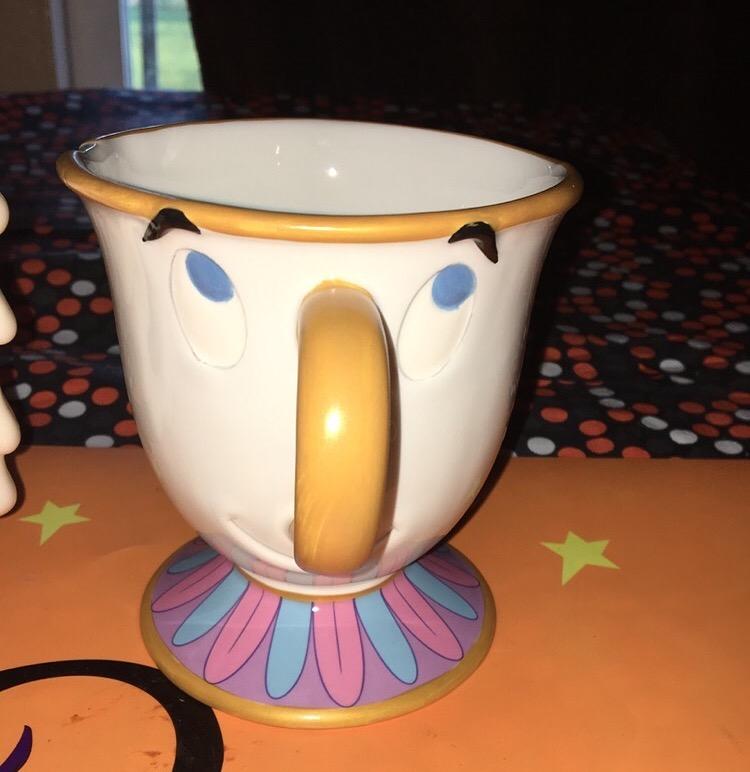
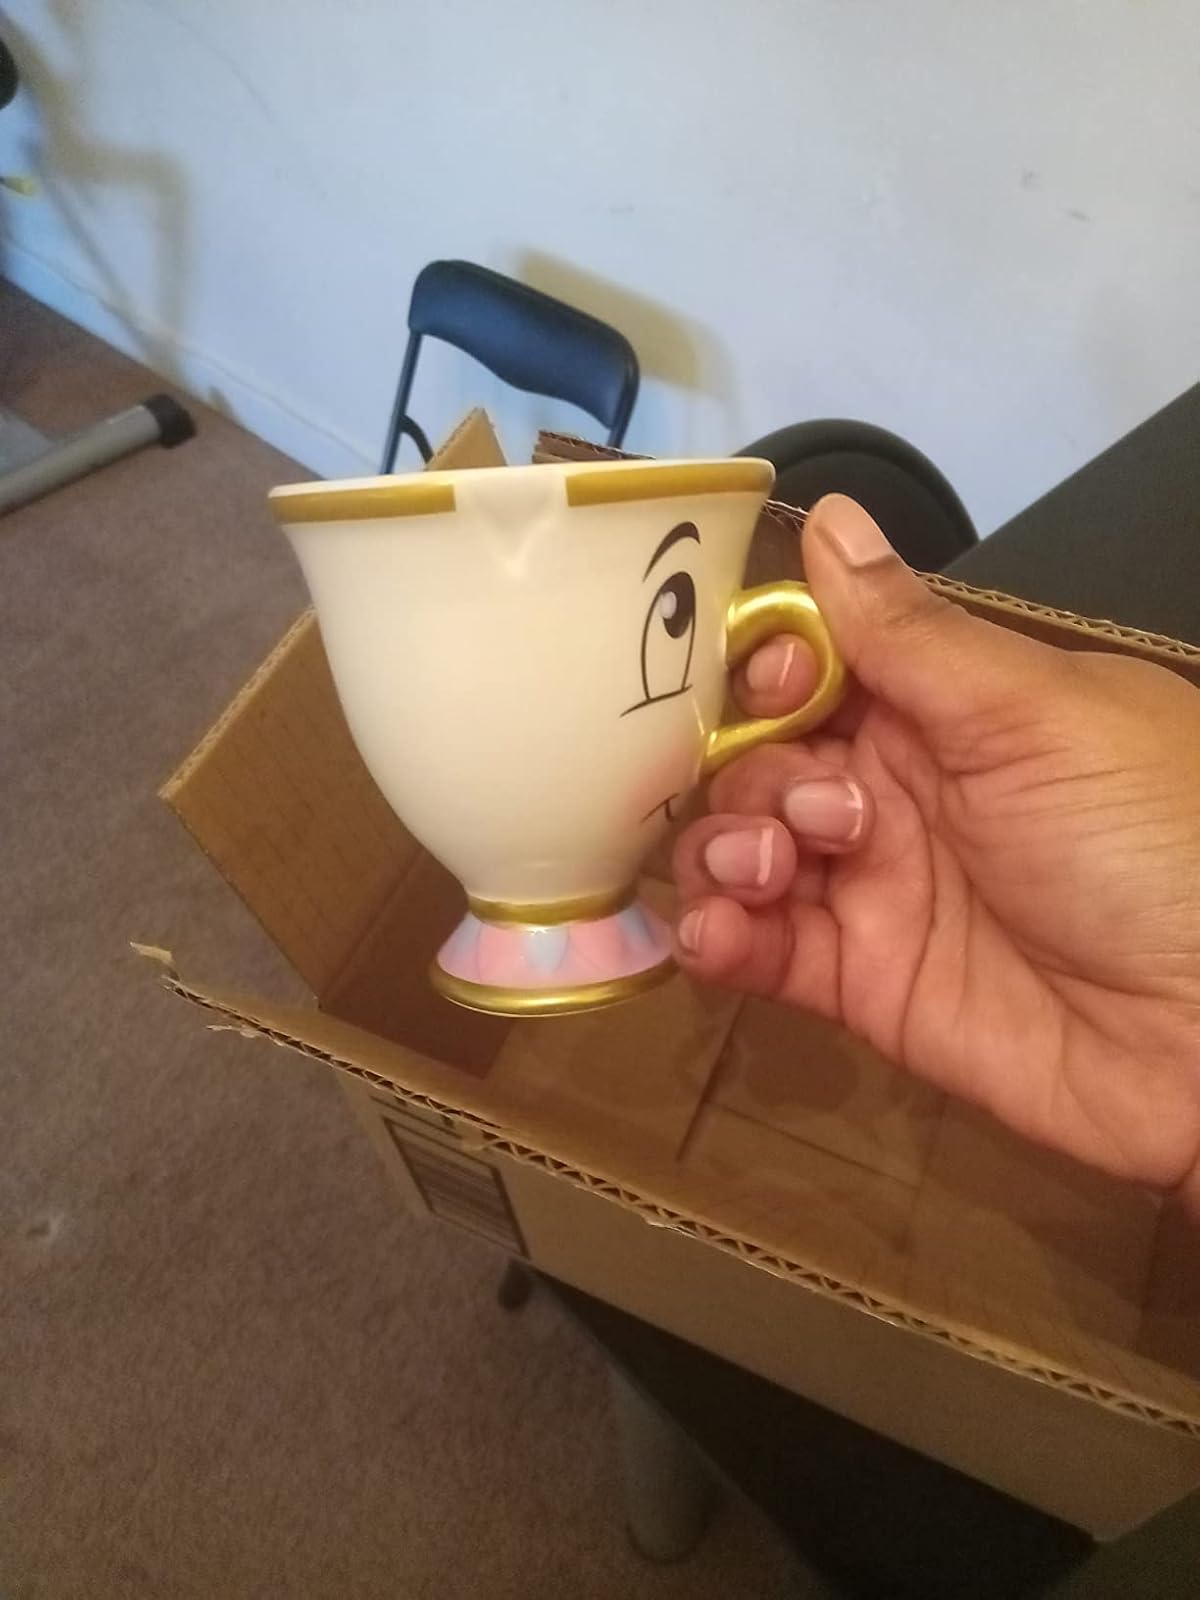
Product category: items_mug
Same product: no